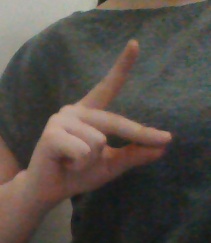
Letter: ta